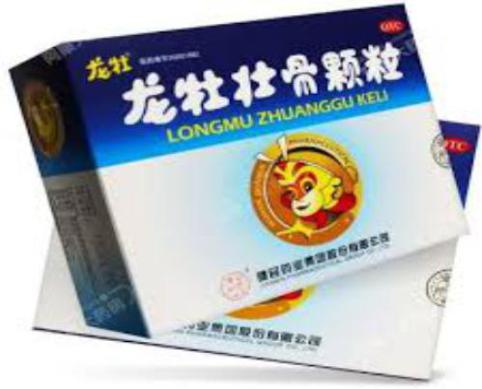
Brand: longmu-2
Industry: Medical